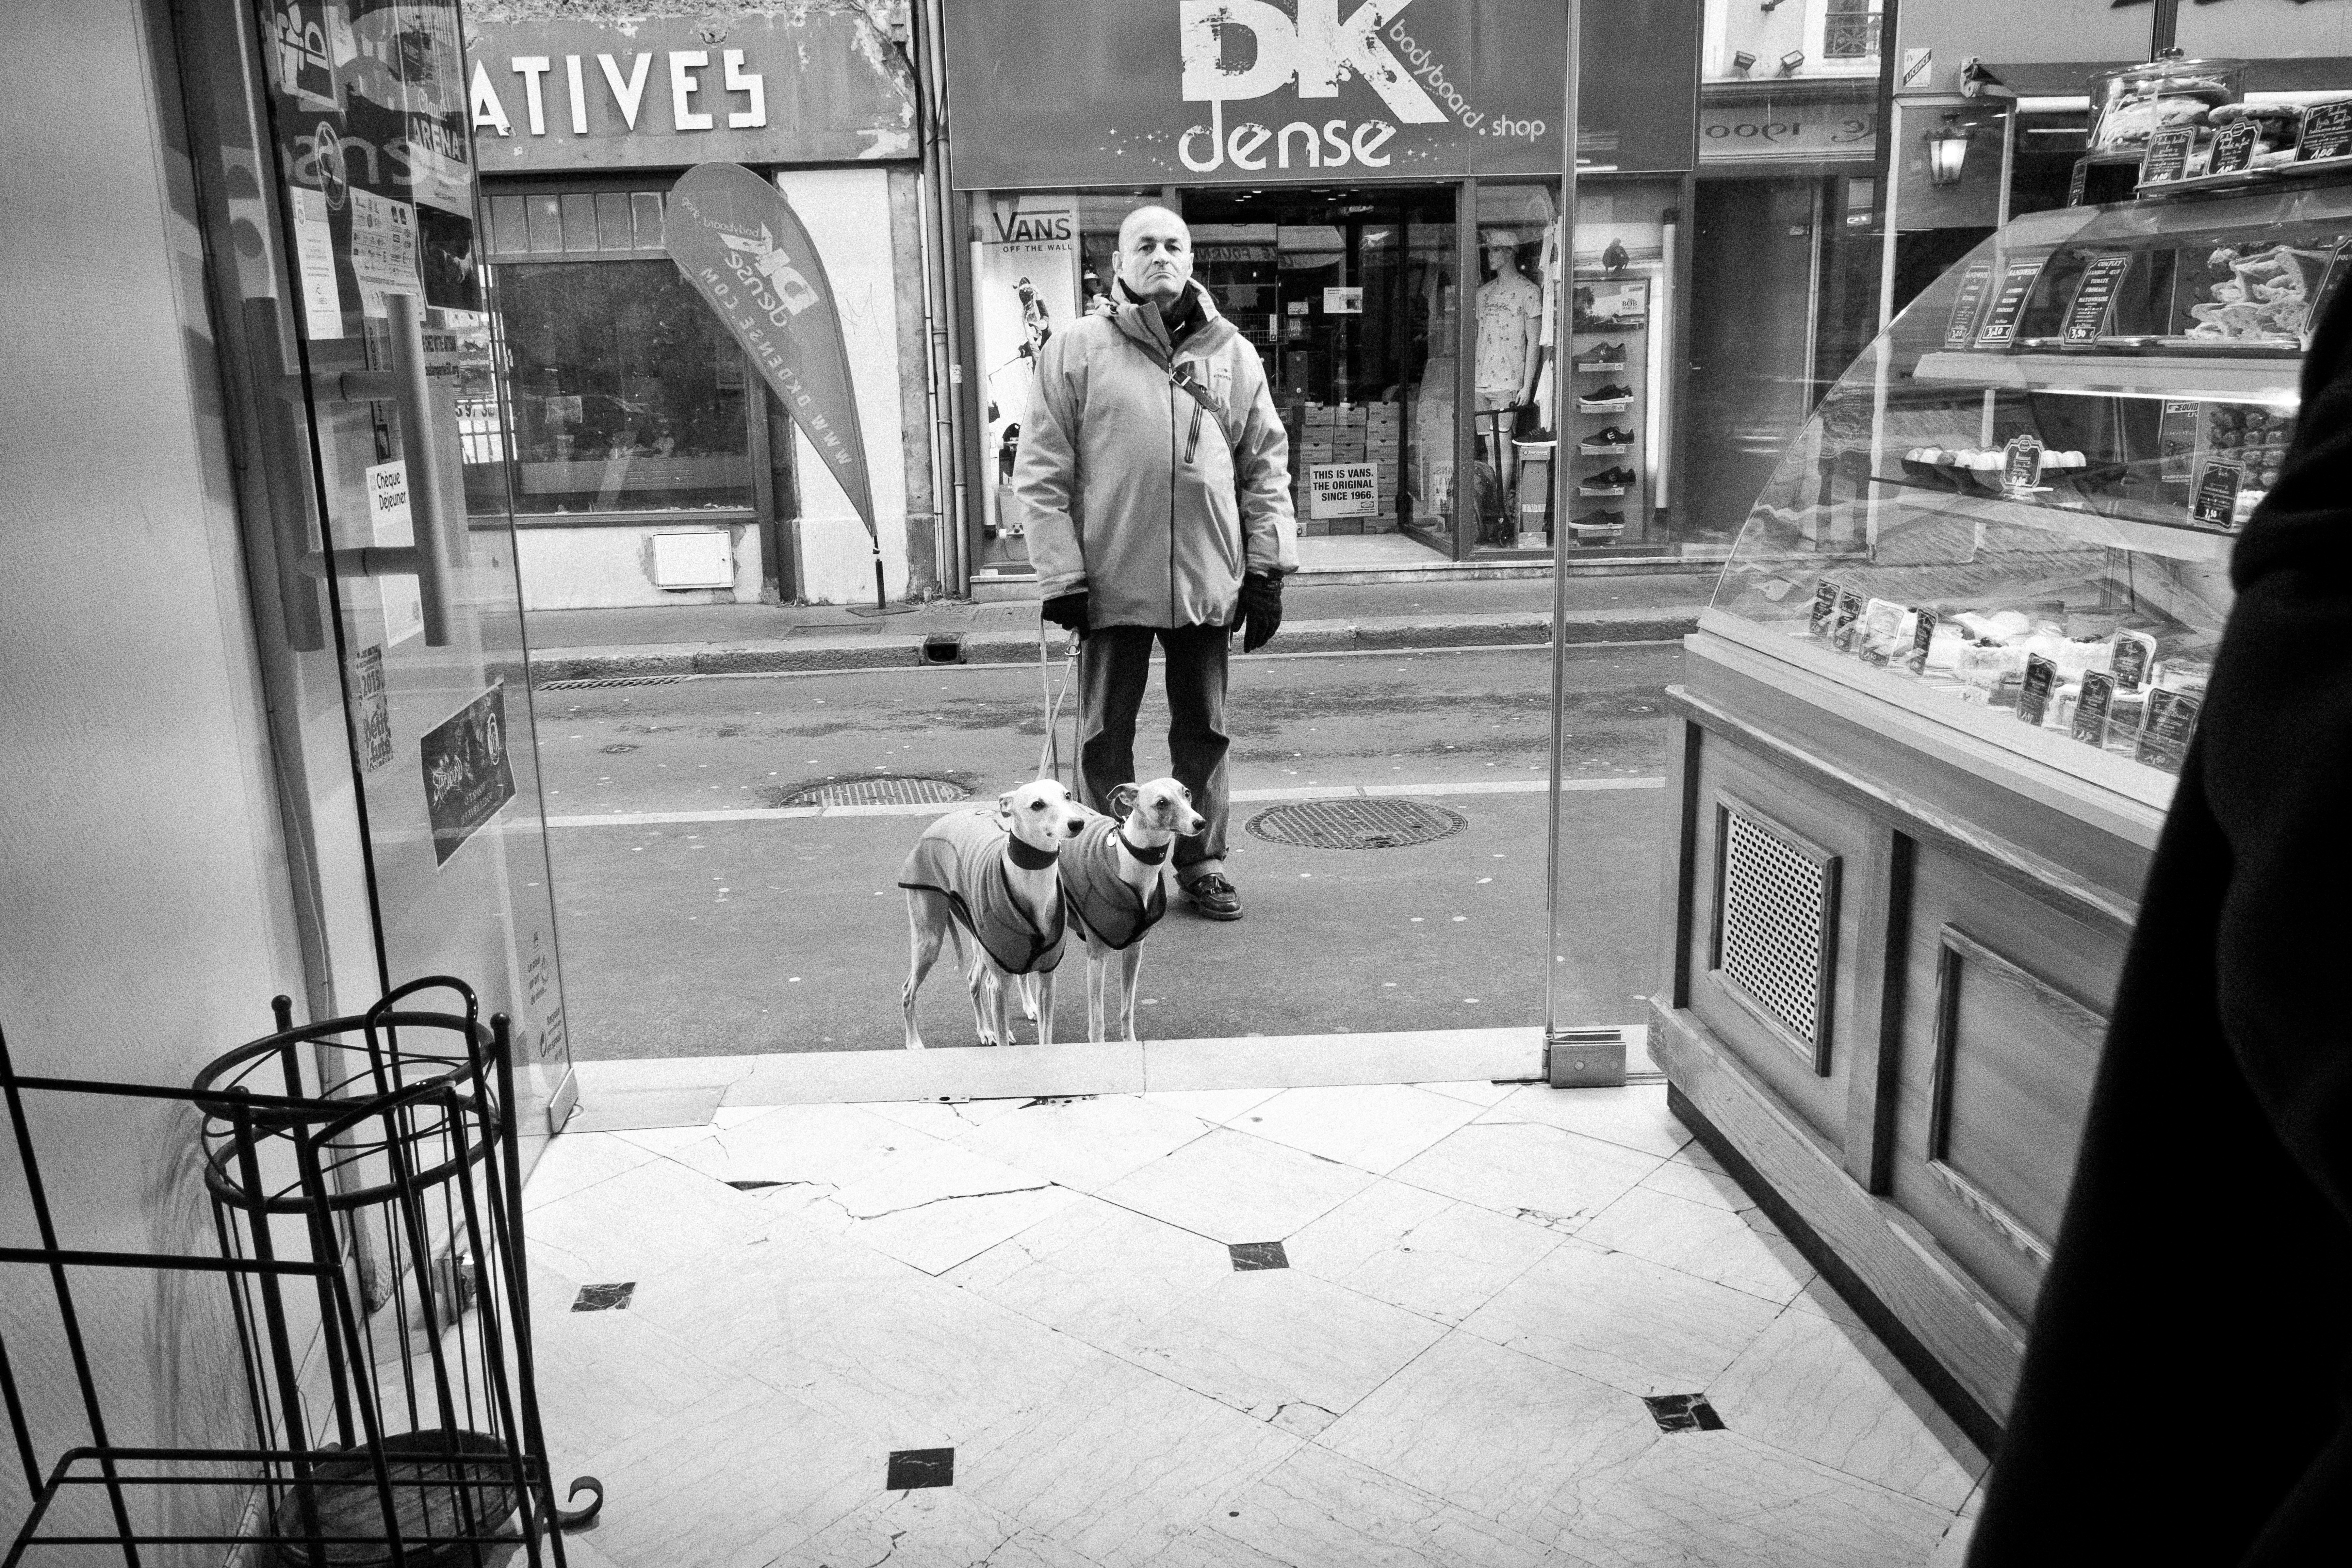
black and white, road, white, street, photography, urban, travel, france, fujifilm, black, monochrome, bw, blackandwhite, blackwhite, infrastructure, ngc, photograph, snapshot, normandy, image, fr, fuji, stphotographia, shape, normandie, fujixt1, fujix, noireblanc, cherbourgocteville, urban area, monochrome photography